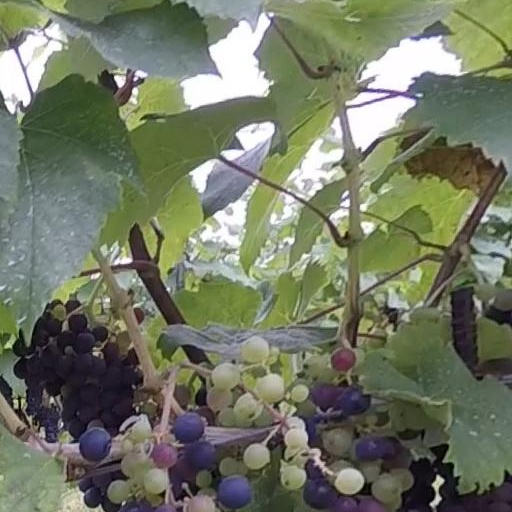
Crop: grape